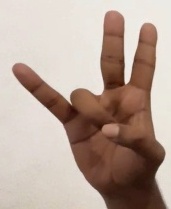
ASL sign: 7